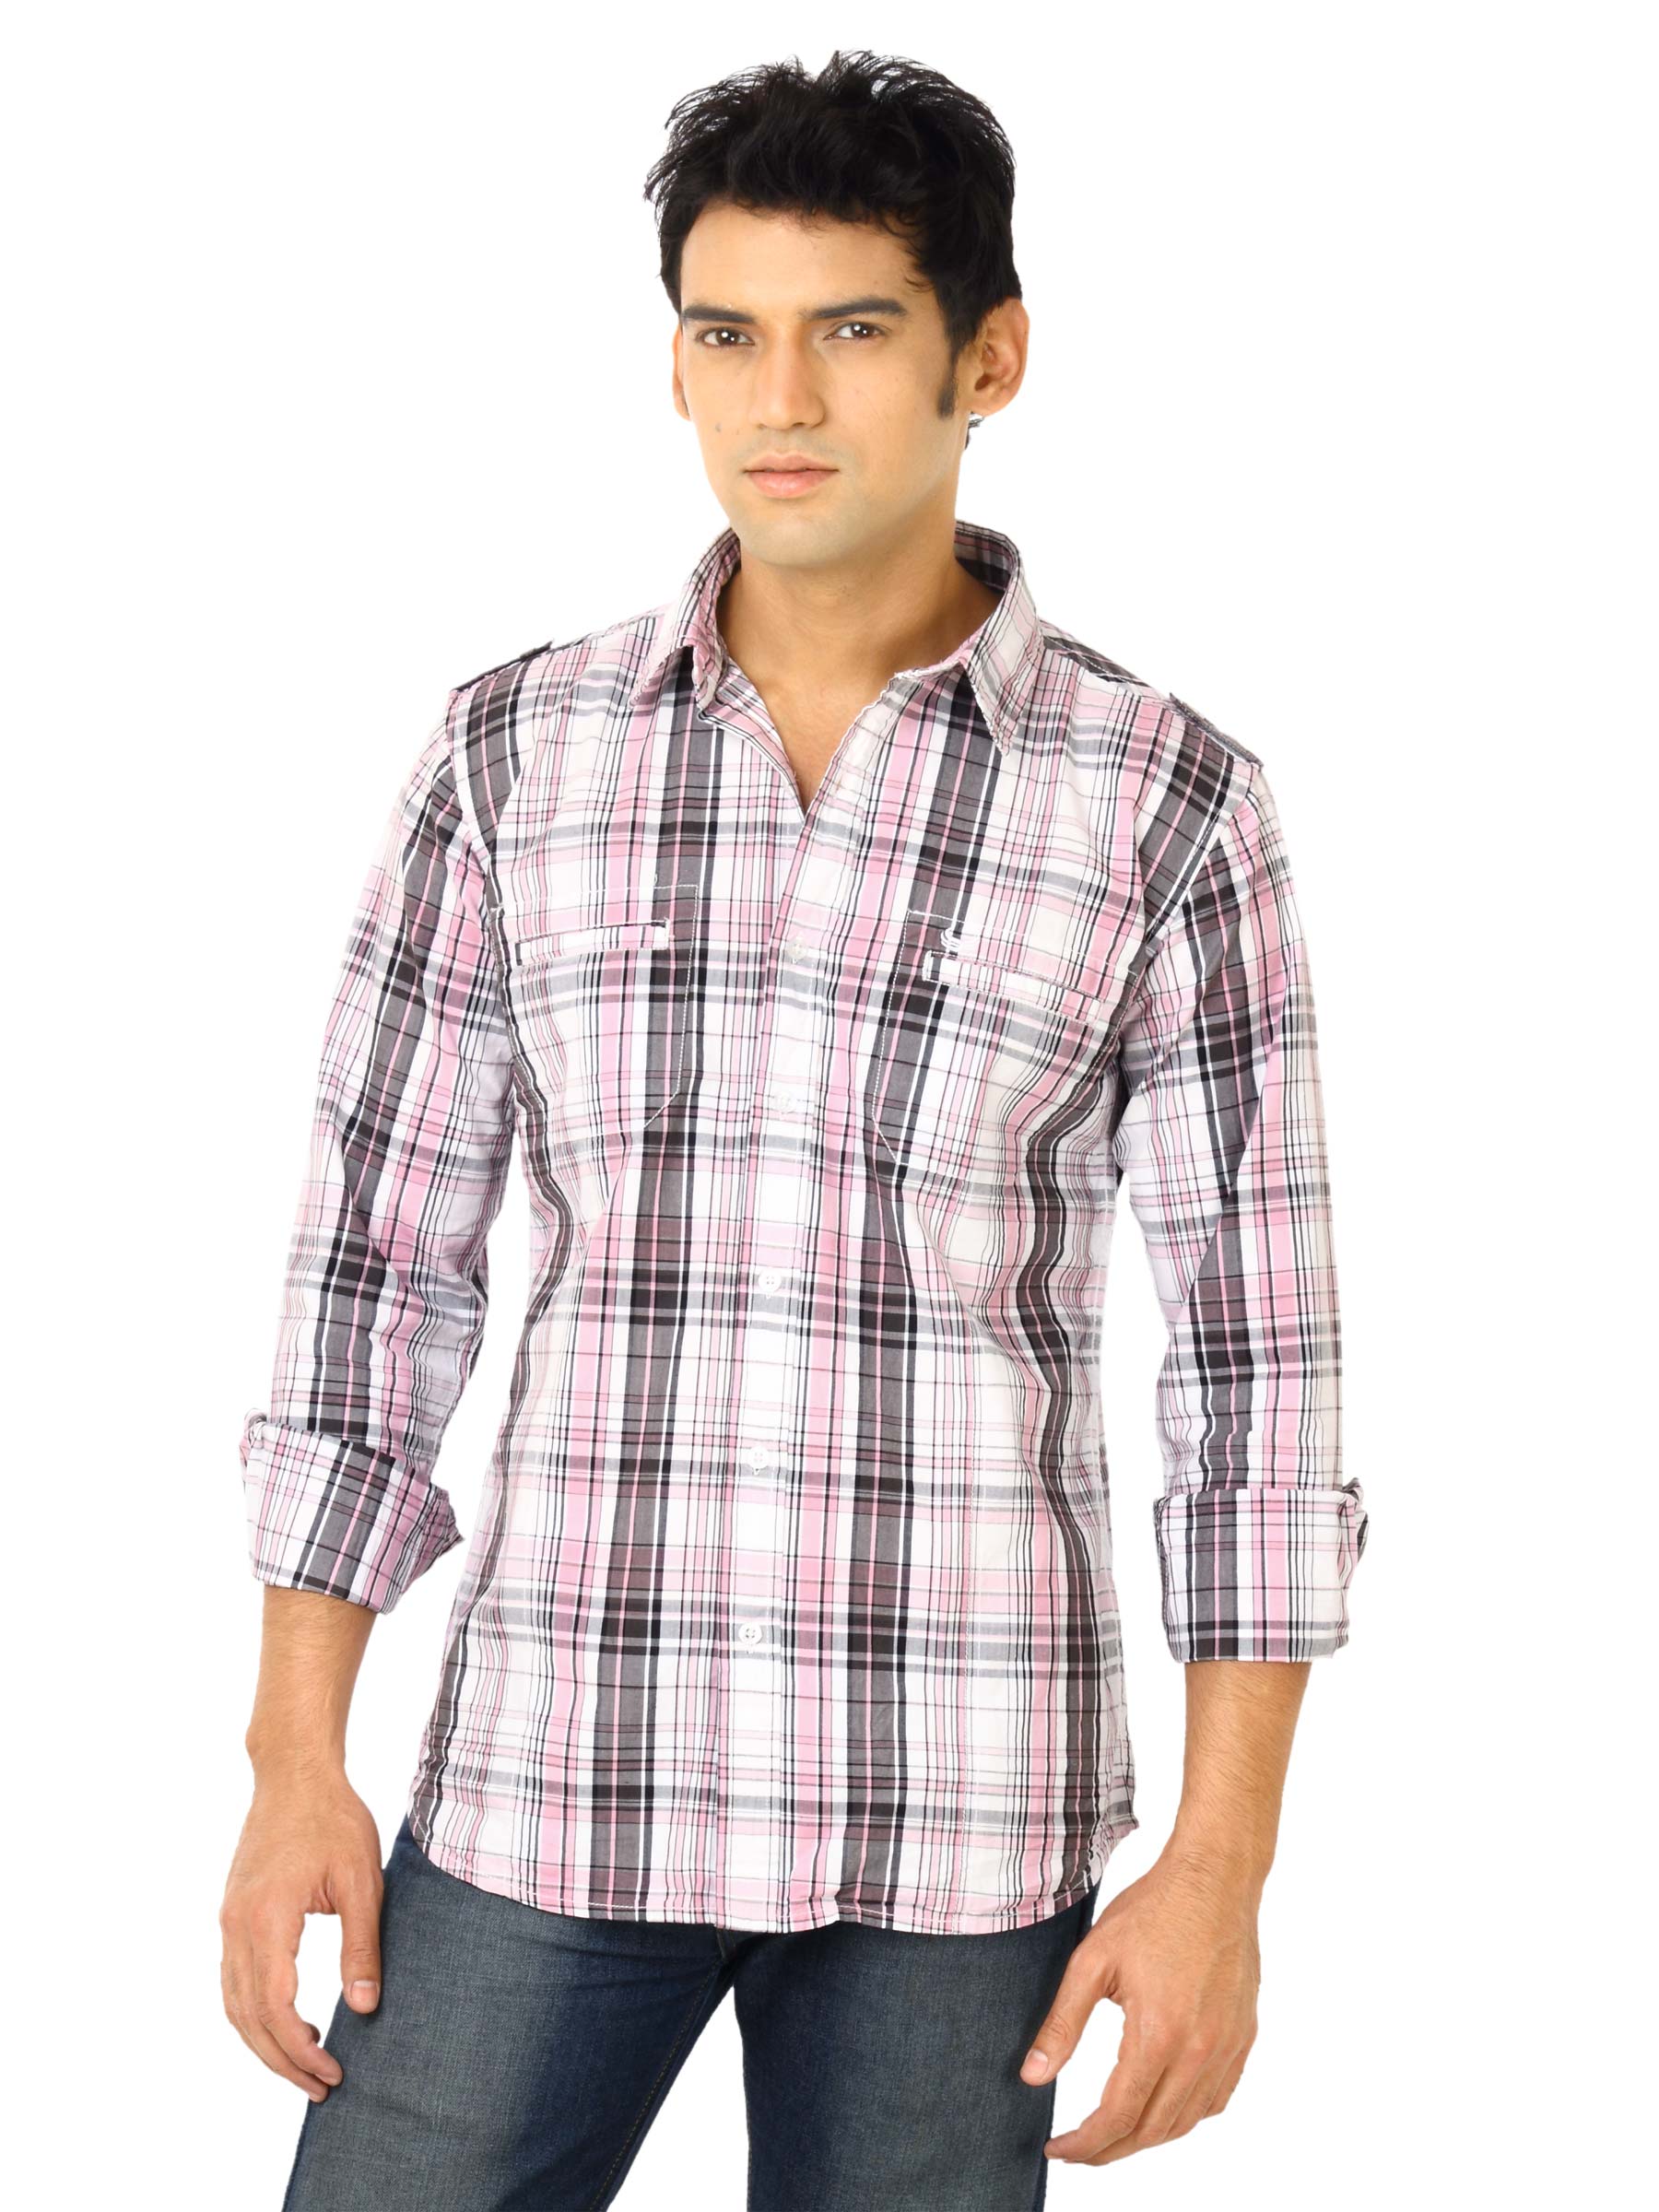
Flying Machine Men Ydc Pink Shirts
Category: Apparel / Topwear / Shirts
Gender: Men
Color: Pink
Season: Fall 2011
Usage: Casual